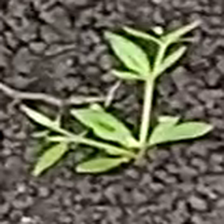
Weed species: Graceful_Sandmart_(Euphorbia hypericifolia)